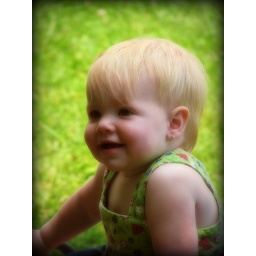
little girl in green